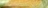
Label: Wheat___Brown_Rust